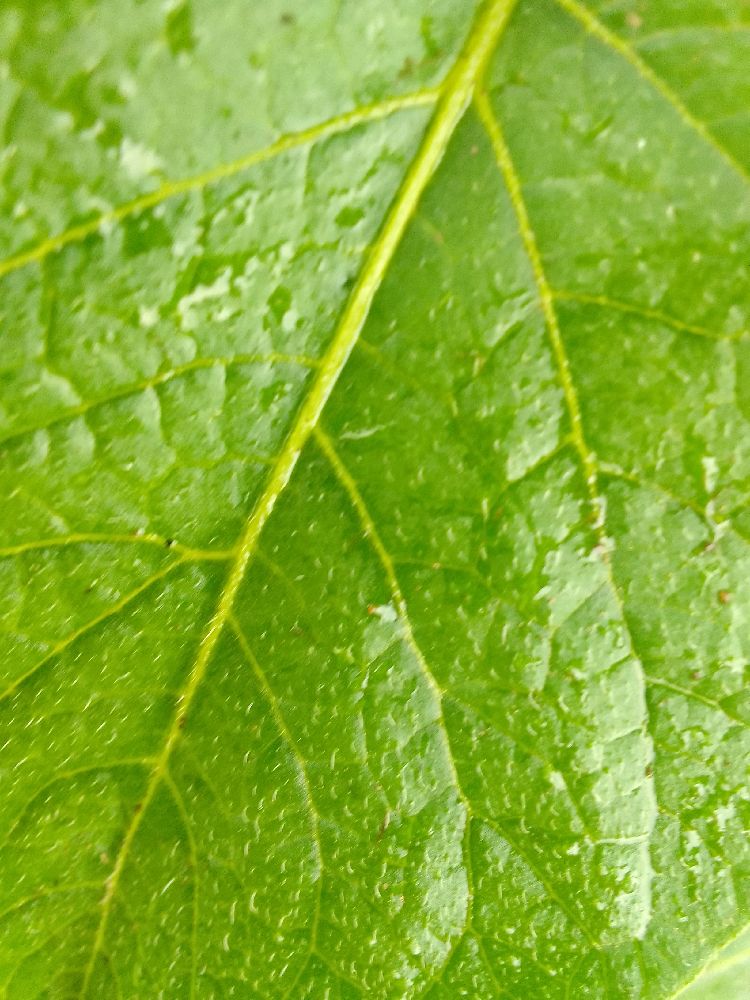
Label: Healthy